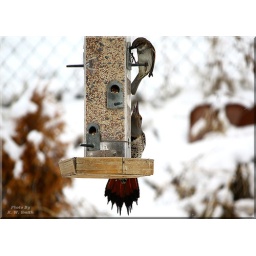
A very territorial female Red-Shafted Northern Flicker stalks an unsuspecting male House Sparrow in this first of two shots.